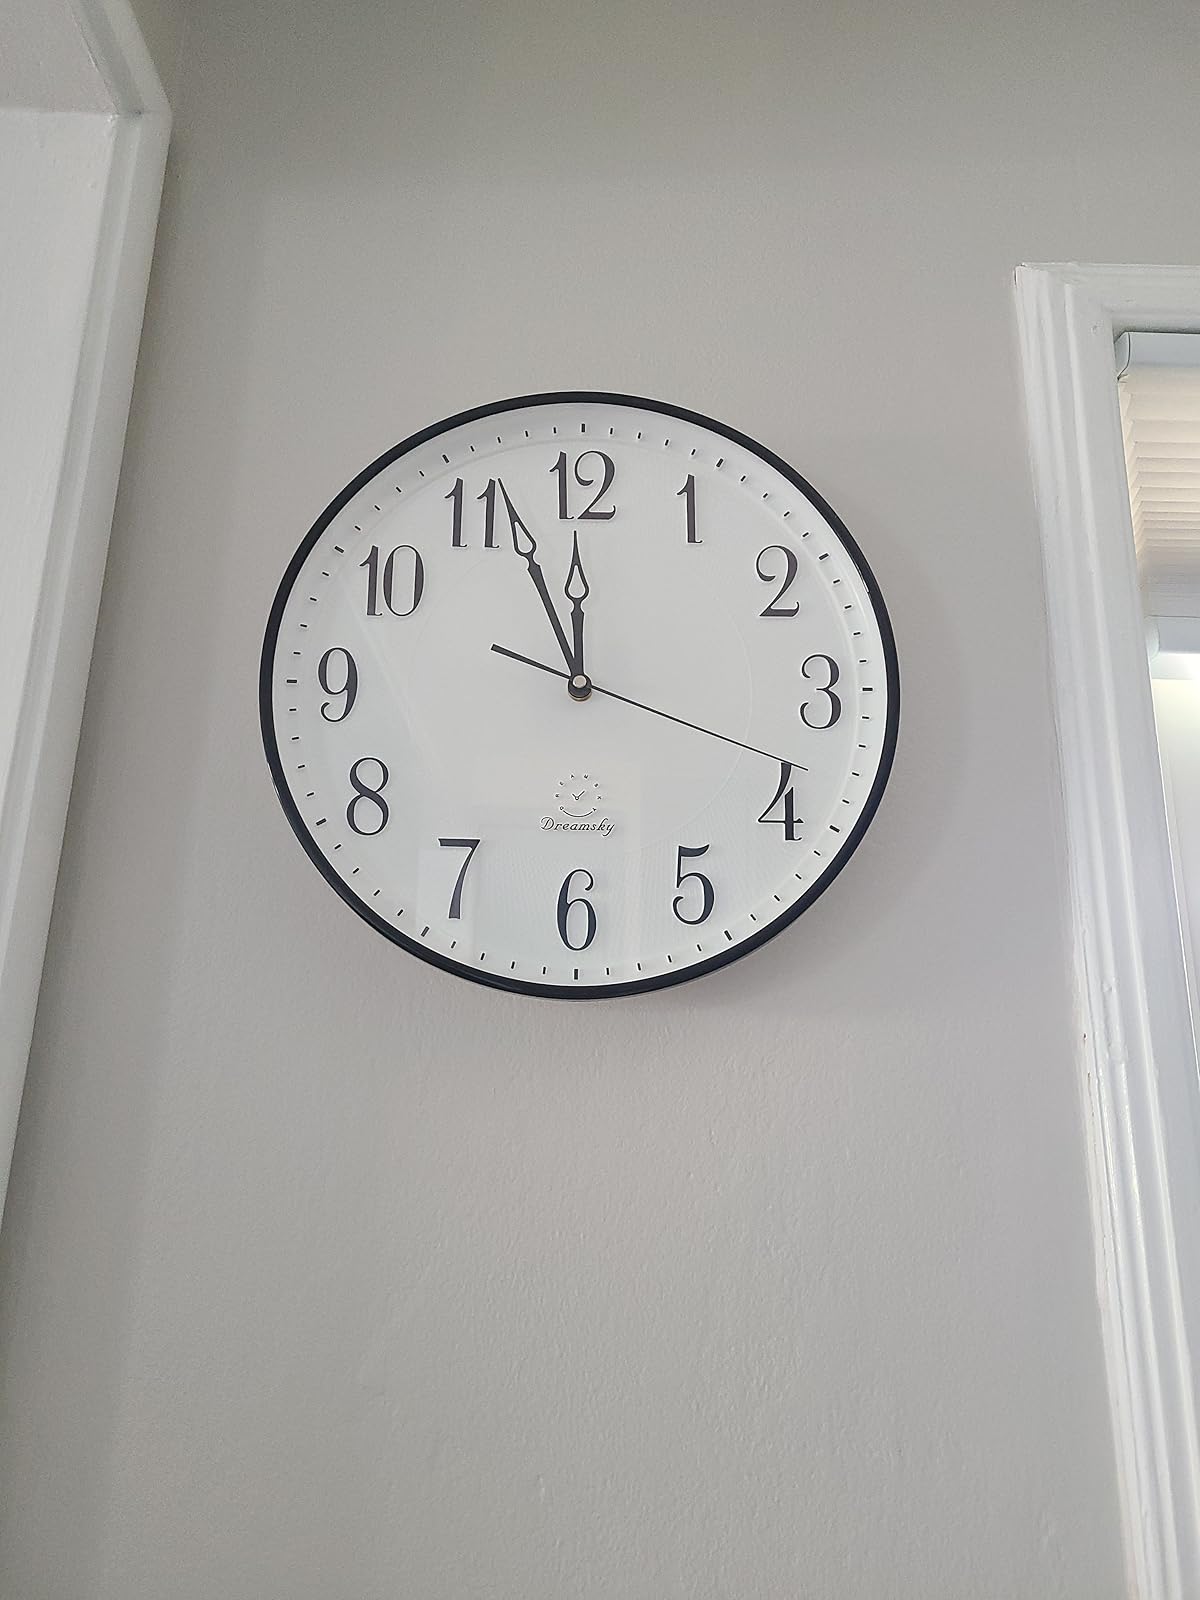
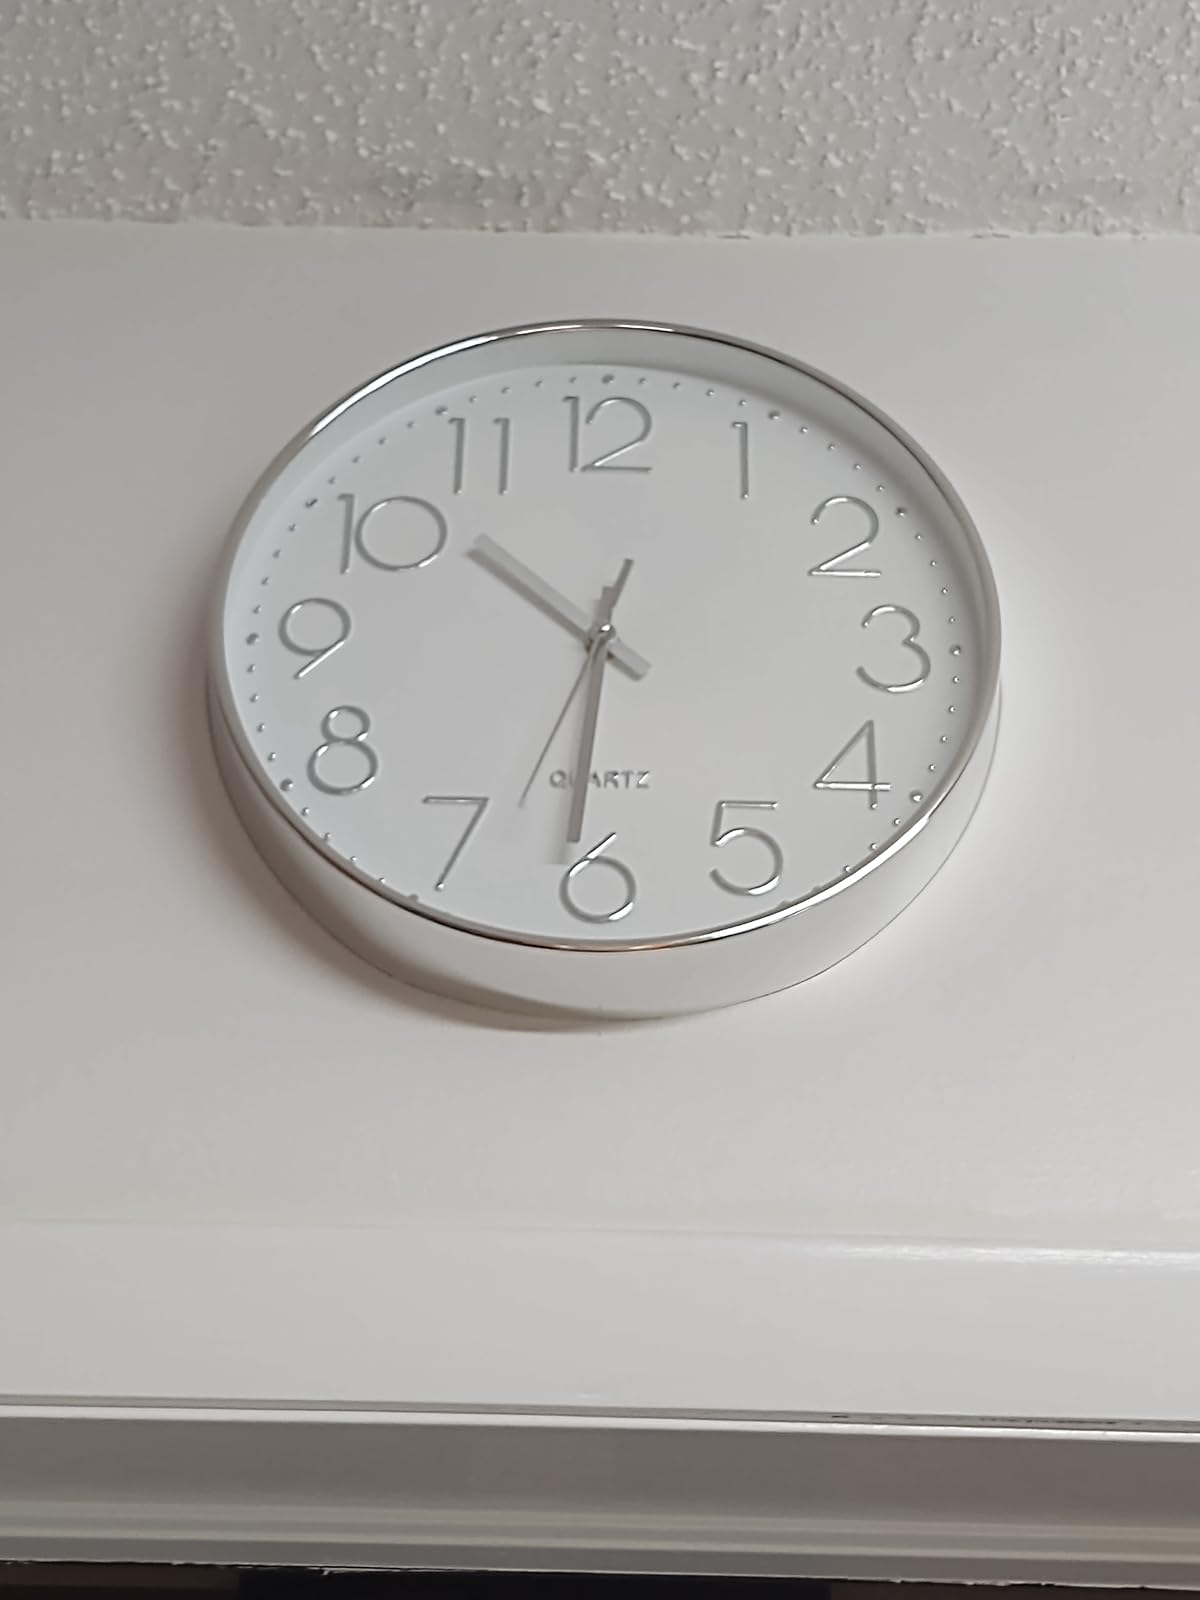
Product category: clock
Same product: no